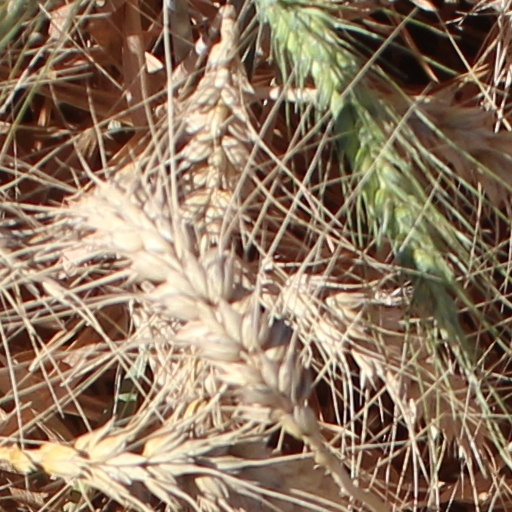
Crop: wheat